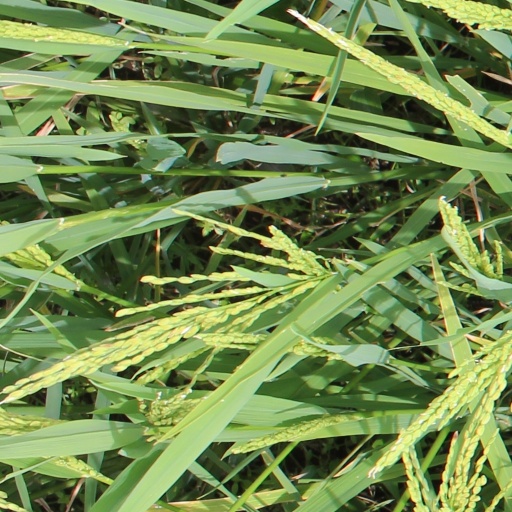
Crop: rice